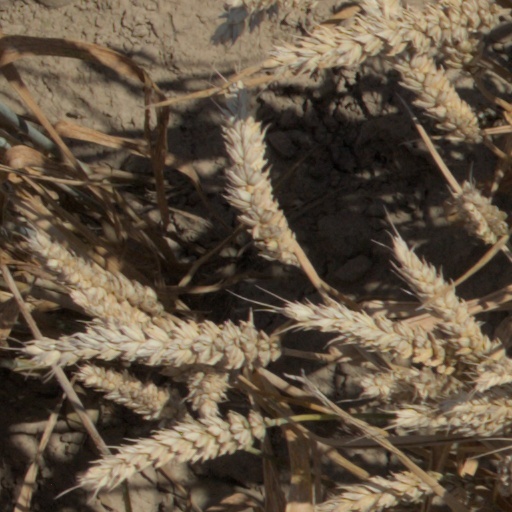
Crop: wheat